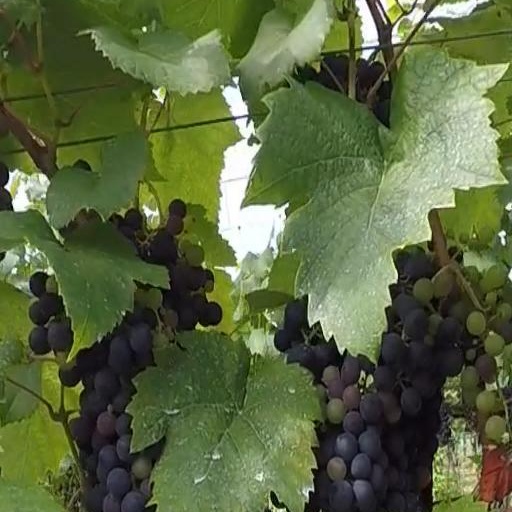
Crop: grape